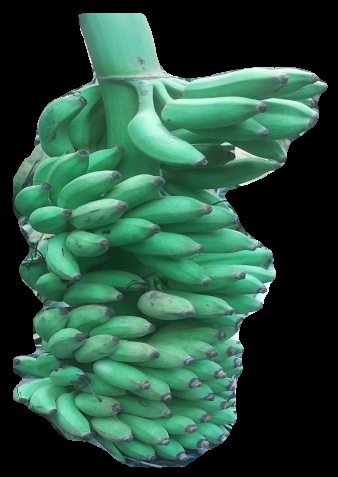
Variety: elakki-bale
Grade: grade1